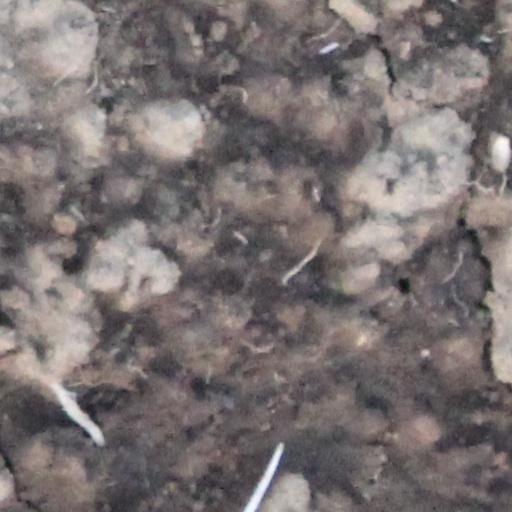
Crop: wheat